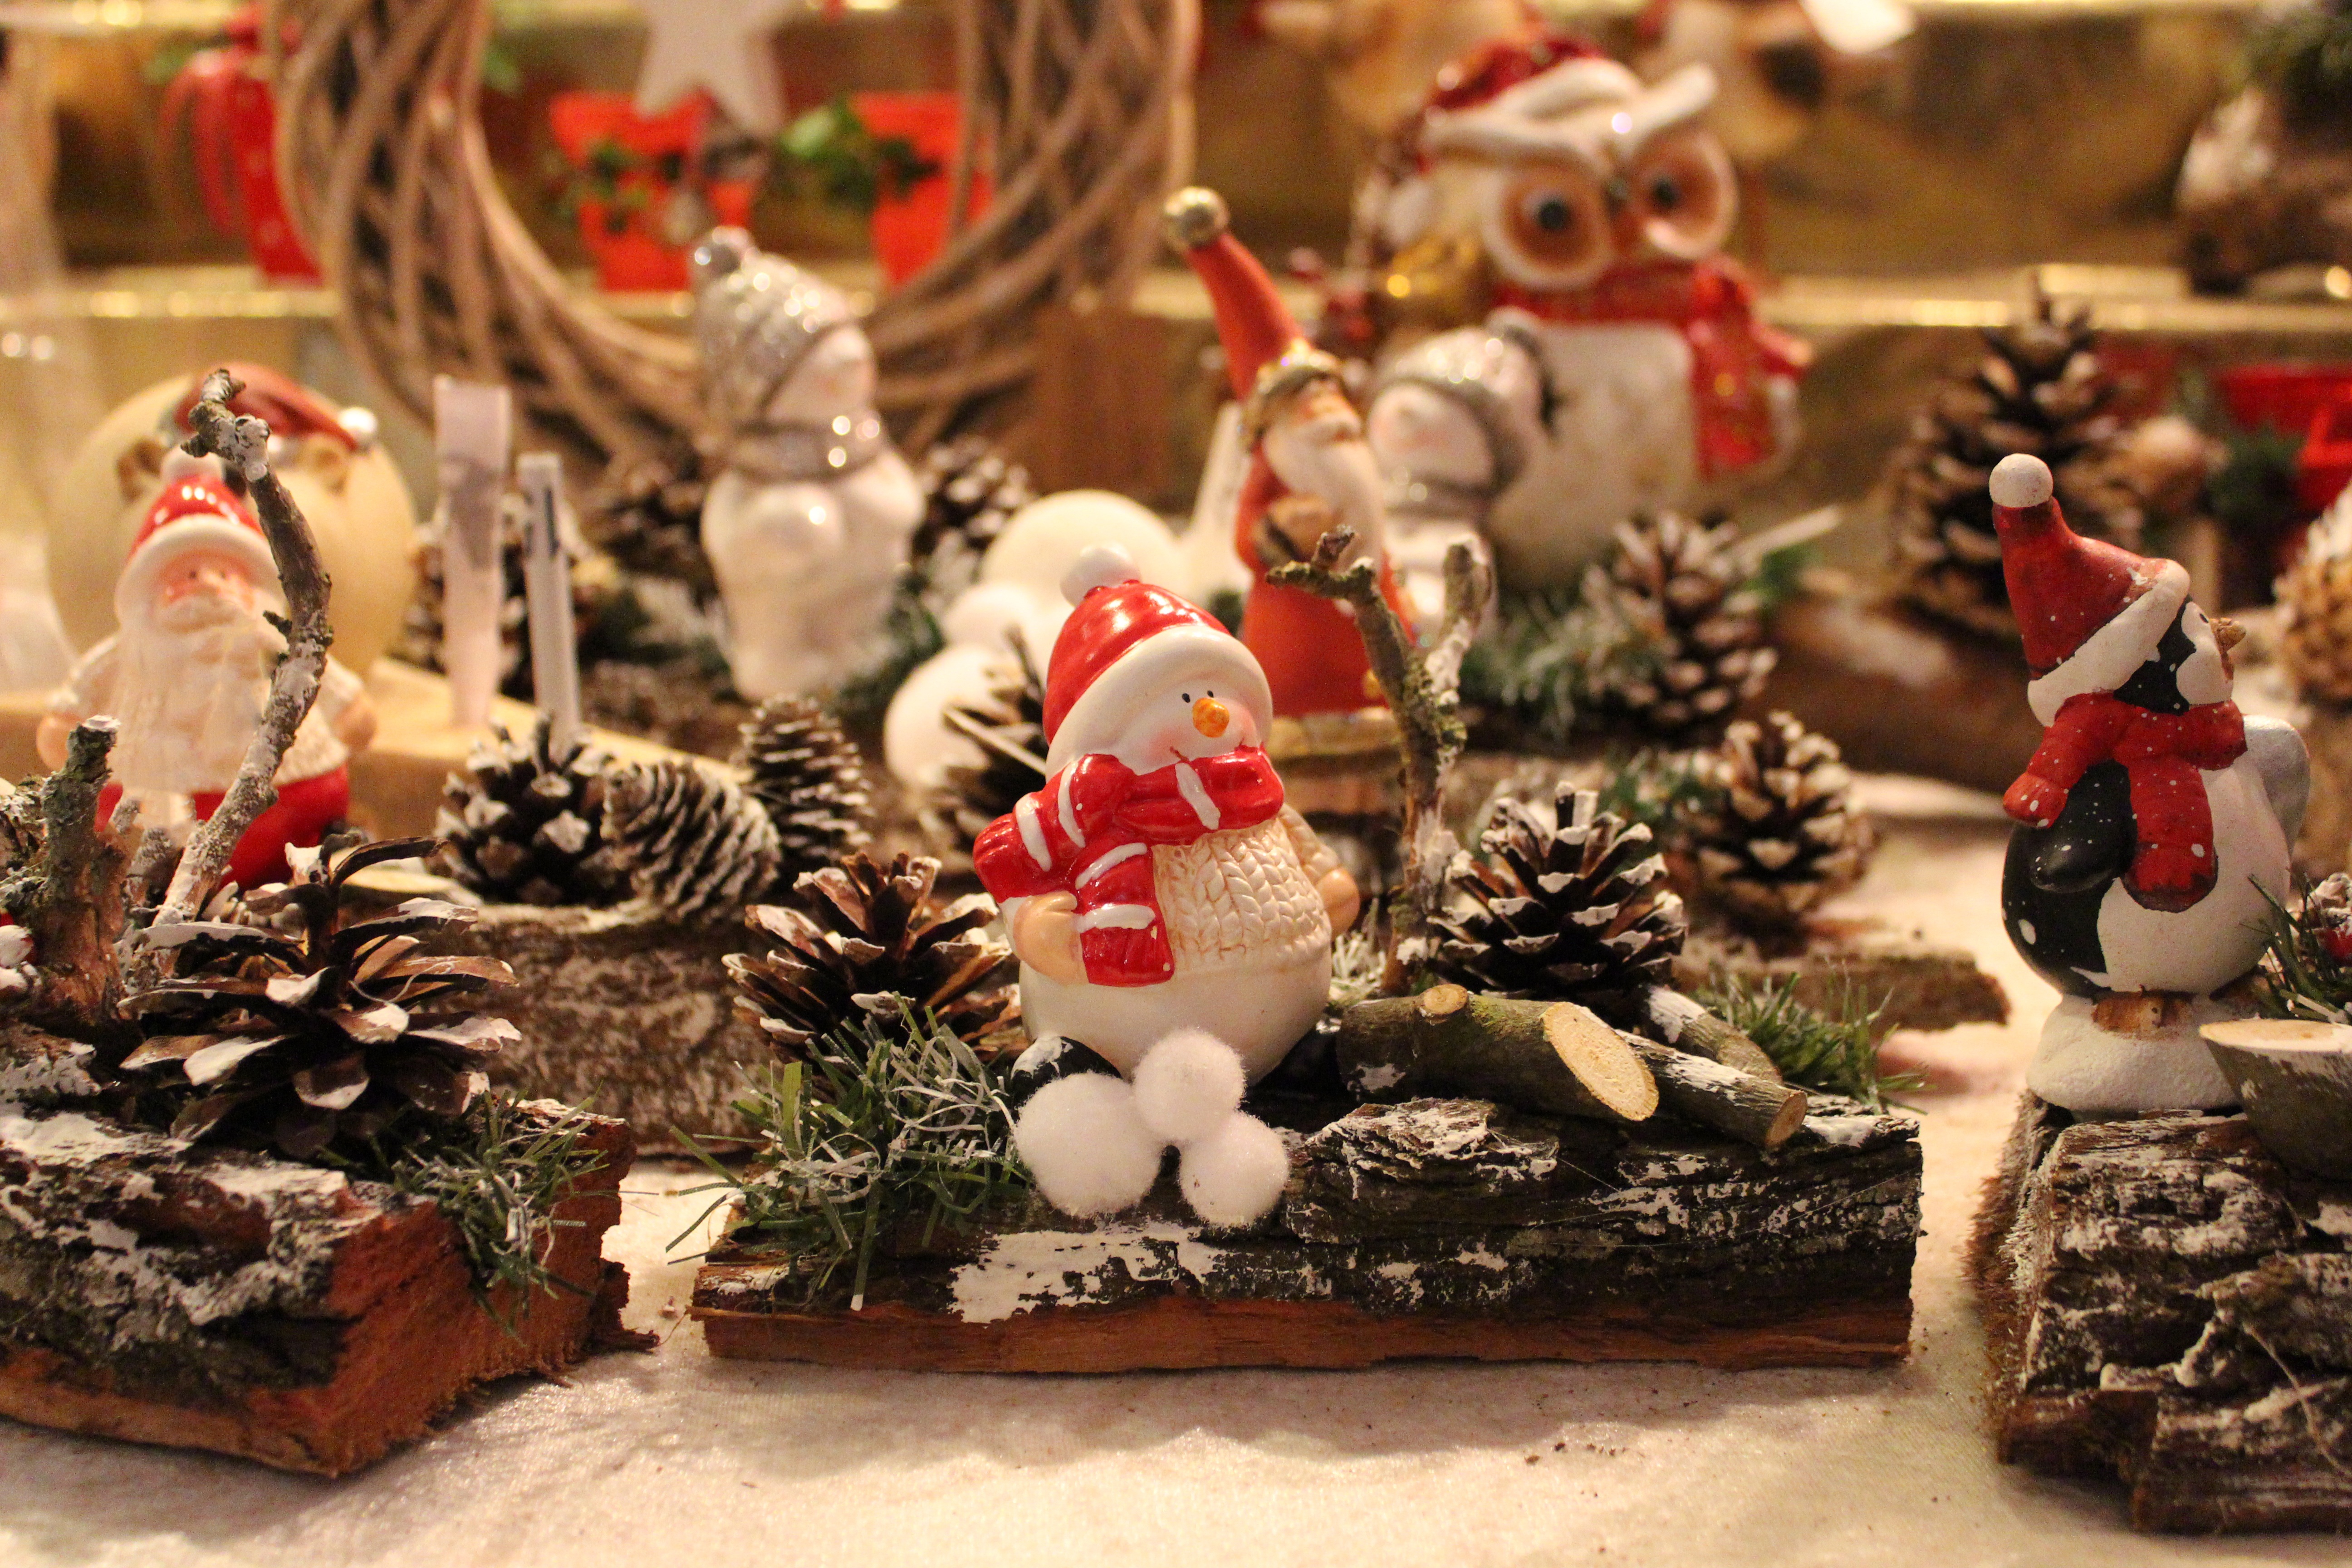
snow, cold, winter, christmas, toy, decor, christmas decoration, holidays, xmas, santa claus, x mas, snow man